Jaane Jigar

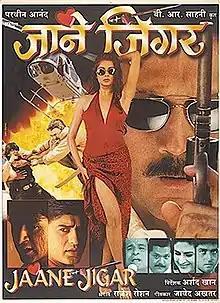

Jaane Jigar is a 1998 Indian Bollywood action film directed by Arshad Khan and produced by B.R. Sahni. The film stars Jackie Shroff and Mamta Kulkarni.